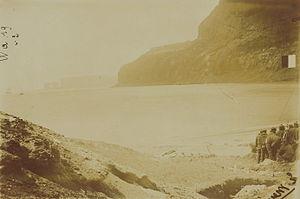
Port-Christmas (île Kerguelen) le 2 janvier 1893. L'aviso-transport française l'Eure commandée par le capitaine de frégate Lieutard et la goélette américaine Francis Allyn de John Fuller sont présents dans la baie de l'Oiseau pour la levée des couleurs lors du renouvellement de la prise de possession solennelle de l'archipel par la France. L'arche des Kerguelen est visible au fond de la baie.
Port-Christmas est un site naturel et historique des Kerguelen, à la pointe septentrionale de l'île principale, sur la côte est de la péninsule Loranchet. Il occupe le fond de la baie de l'Oiseau, le premier abri à se présenter aux navigateurs abordant l'archipel par le nord, facilement identifiable par la présence à l'entrée d'une arche naturelle aujourd'hui effondrée, l'arche des Kerguelen.